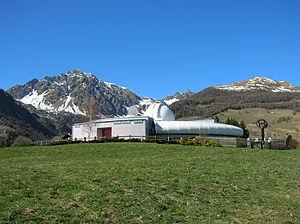
Le vallon de Saint-Barthélemy est une vallée latérale de la Vallée d'Aoste.
L'observatoire astronomique de la Vallée d'Aoste a été inauguré à la moitié de l'année 2003. Il a été équipé des instruments les plus modernes pour favoriser une activité de recherche, aussi bien que pédagogique et de vulgarisation.